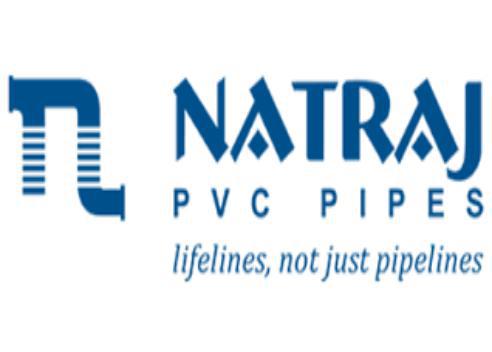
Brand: nataraj
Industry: Transportation